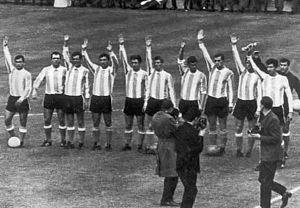
Cet article relate le parcours de l'équipe d'Argentine lors de la Coupe du monde de football 1966 organisée en Angleterre du 11 juillet au 30 juillet 1966.